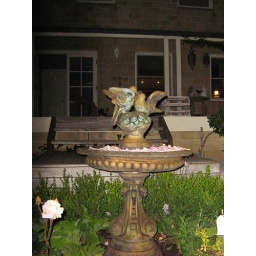
this beautiful bird bath has prime position in fairy cake ponds garden,